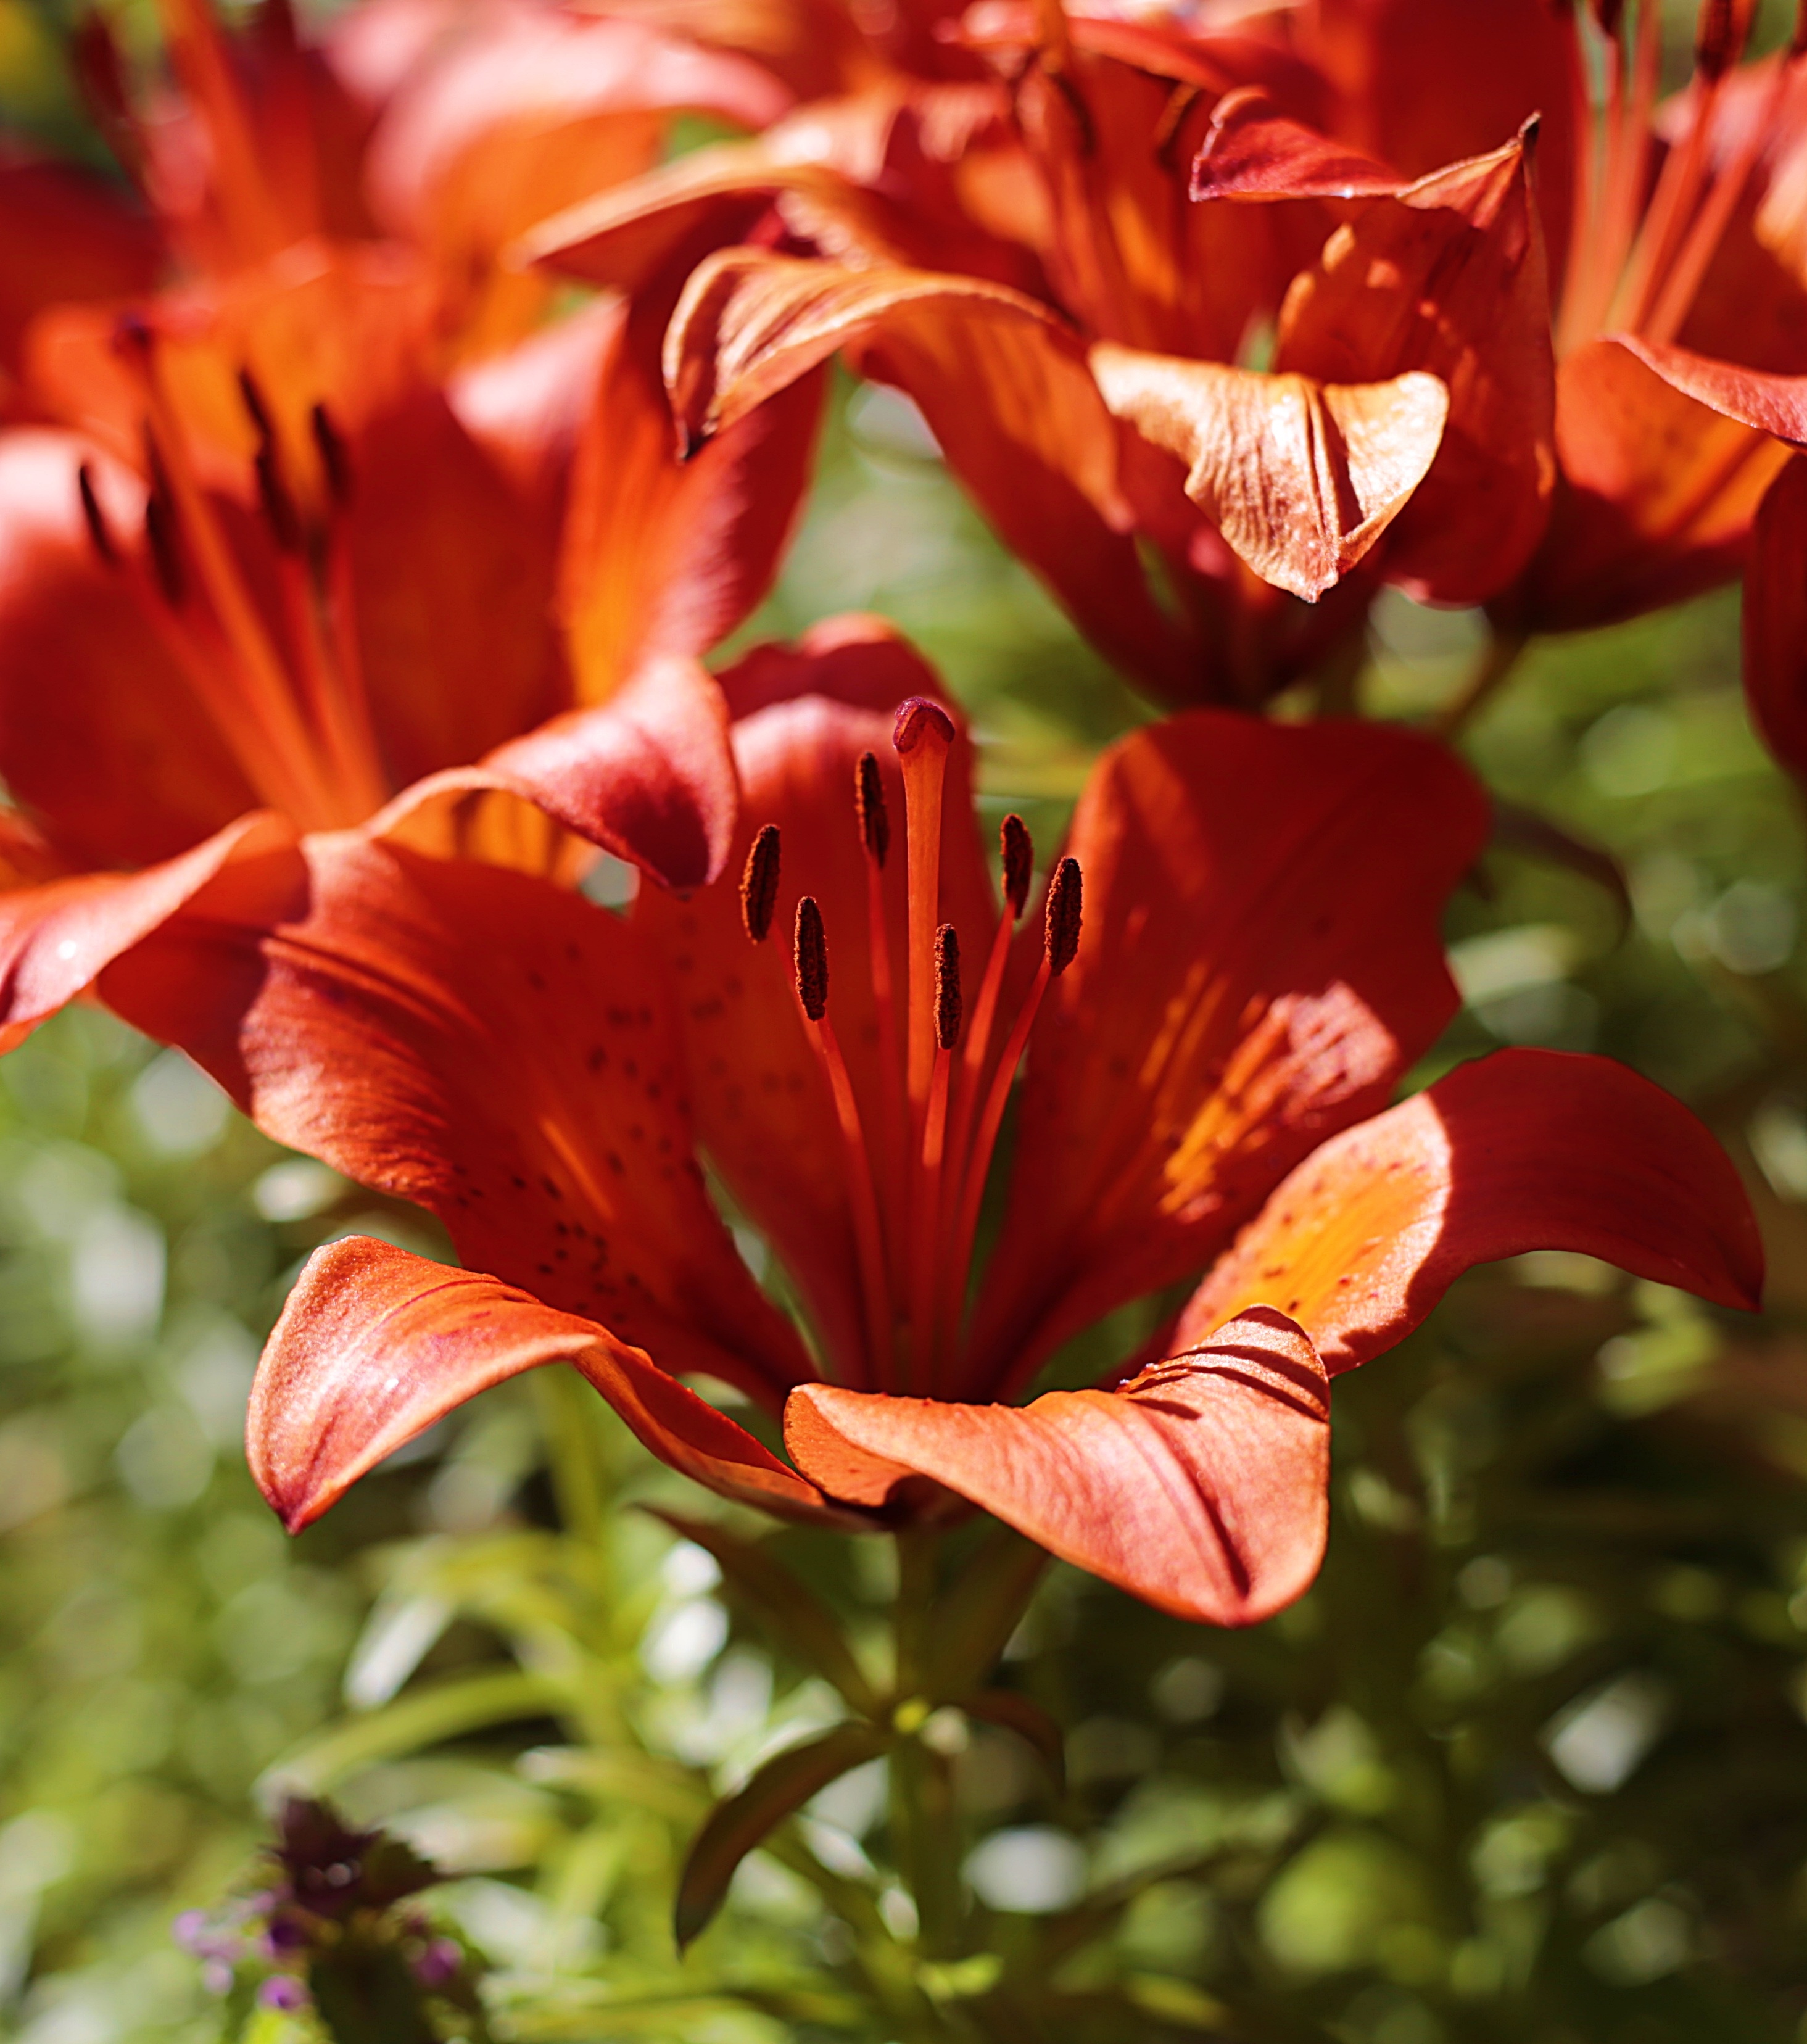
nature, blossom, plant, leaf, flower, petal, bloom, orange, red, botany, yellow, garden, closeup, flora, flowers, flower bed, sheet, leaves, petals, shrub, beautiful, lily, macro photography, summer flowers, day lily, garden flower, beautiful flower, flowering plant, beautiful flowers, in the summer of, orange lily, peruvian lily, land plant, alstroemeriaceae